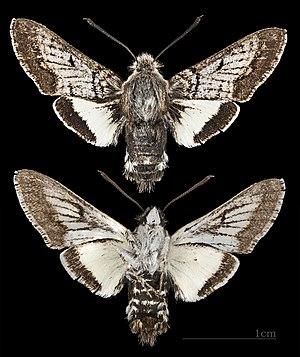
La tribu des Macroglossini regroupe des lépidoptères de la famille des Sphingidae, de la sous-famille des Macroglossinae.
Euproserpinus est un genre de papillons de la famille des Sphingidae, de la sous-famille des Macroglossinae, de la tribu des Macroglossini et de la sous-tribu des Macroglossina.